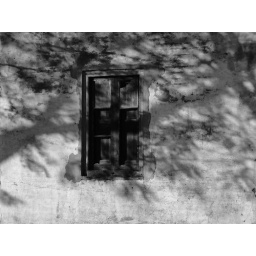
she came in through the bathroom window